Kirklee railway station

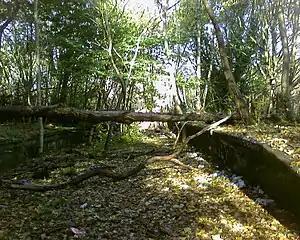
Kirklee station platforms in October 2007

Kirklee railway station was a railway station serving the Kelvinside area in the West End of Glasgow, Scotland.